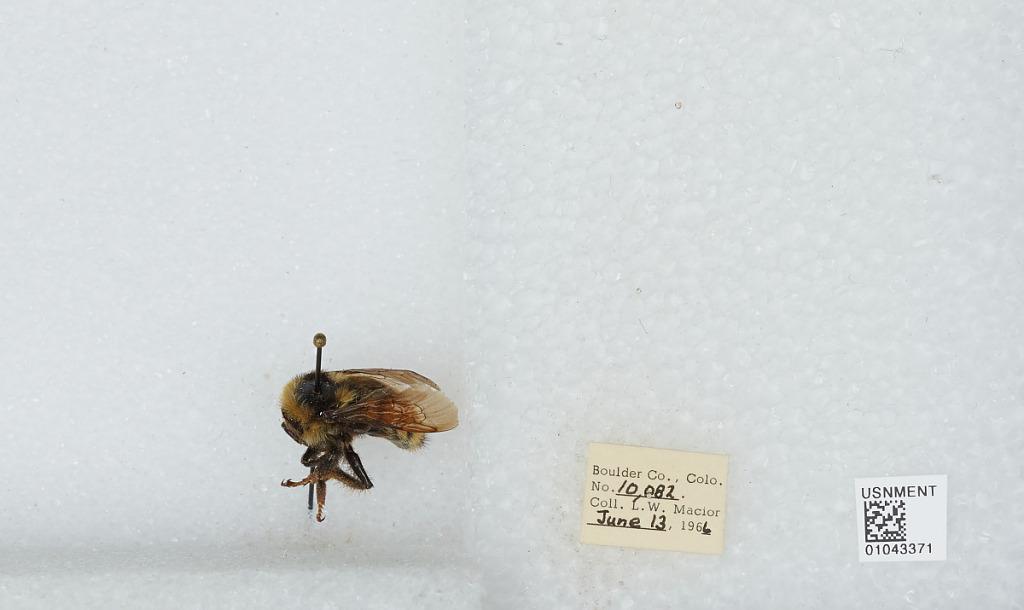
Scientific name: Bombus (Pyrobombus) bifarius Cresson
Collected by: L. Macior
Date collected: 1966-6-13
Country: United States
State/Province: Colorado
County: Boulder
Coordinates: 40.09, -105.36